Jesus College, Oxford

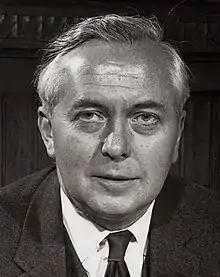
Harold Wilson, who was twice Prime Minister of the United Kingdom, studied Politics, Philosophy, and Economics (PPE) at Jesus College, graduating with first class honours.

In the inter-war years (1918–1939) Jesus was seen by some as a small college and something of a backwater; it attracted relatively few pupils from the public schools traditionally seen as the most prestigious. The college did, however, attract many academically able entrants from the grammar schools (particularly those in northern England and Scotland). Among these grammar-school boys was Harold Wilson, who would later become Prime Minister of the United Kingdom. During the Second World War, many of the fellows served in the armed forces or carried out war work in Oxford. The college remained full of students, though, as it provided lodgings for students from other colleges whose buildings had been requisitioned, and also housed officers on military courses.